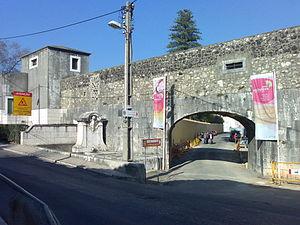
L'aqueduc des Eaux Libres est un système complexe de collecte, d'approvisionnement et de distribution des eaux de la ville de Lisbonne, Portugal. C'est l'un des monuments emblématiques de cette ville, par ses 127 arches en ogives qui se dressent au-dessus de l'espace urbain, en particulier sur la vallée de l'Alcantara.